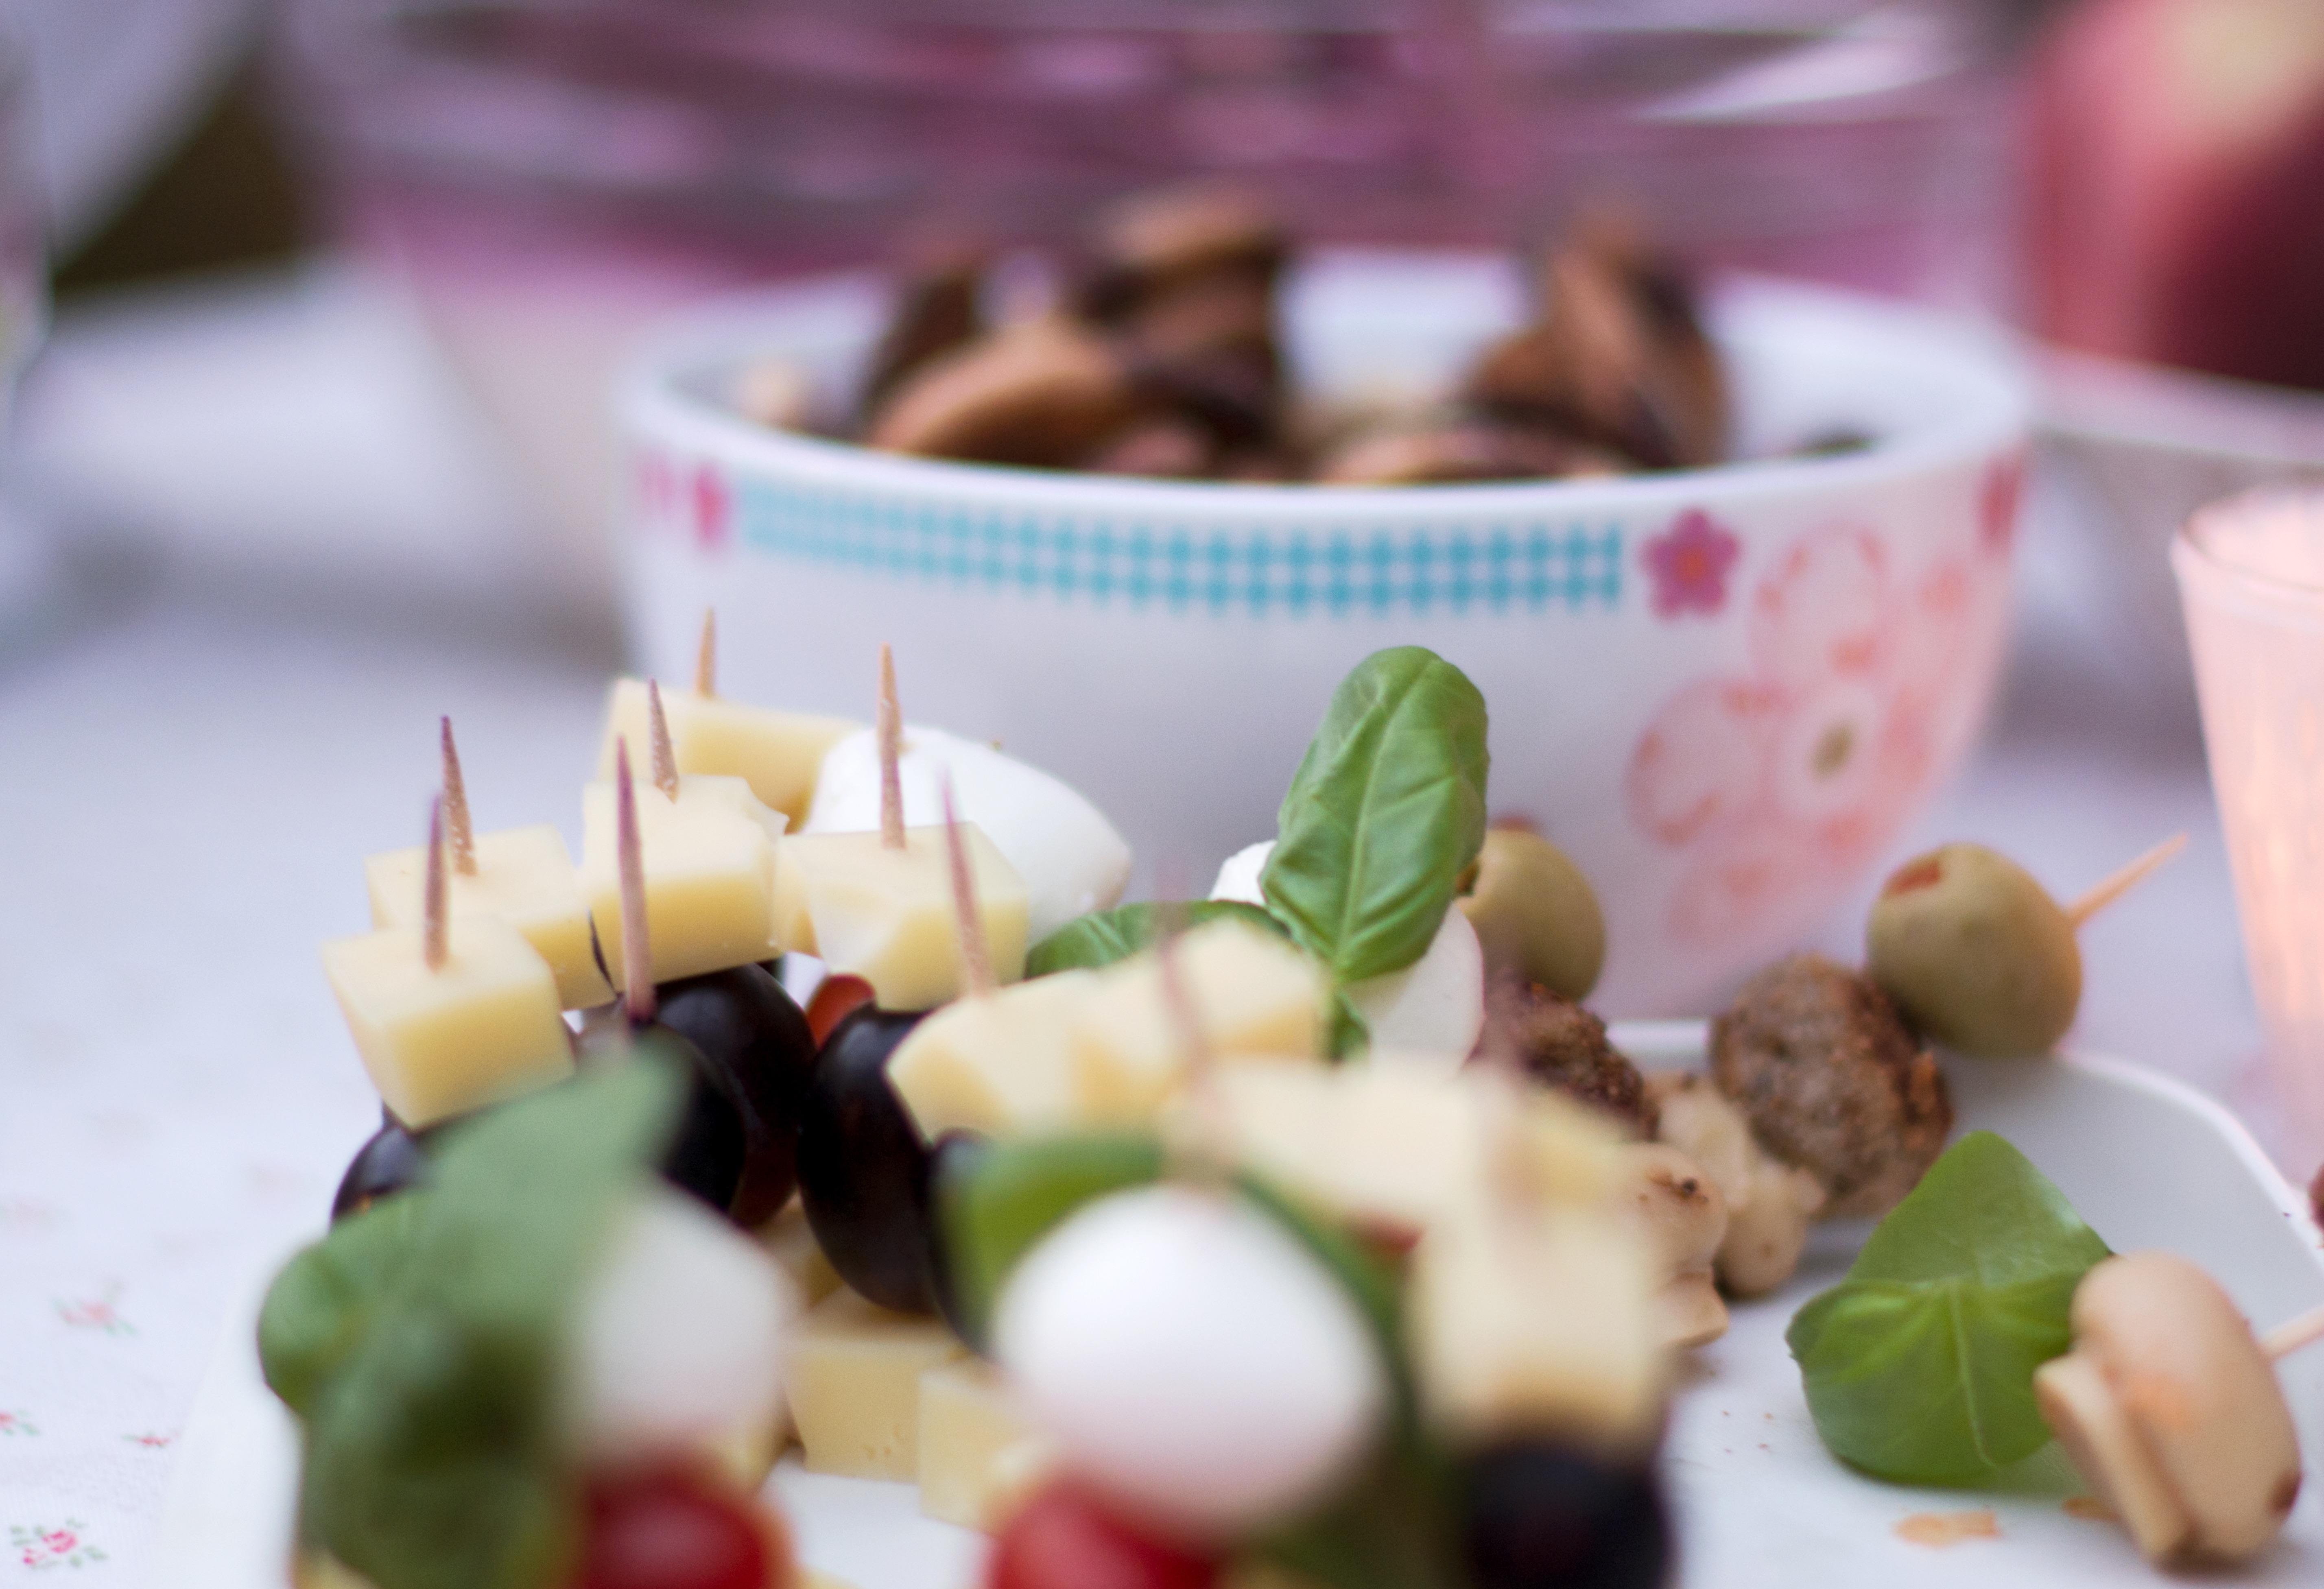
dish, meal, food, salad, produce, breakfast, cuisine, brunch